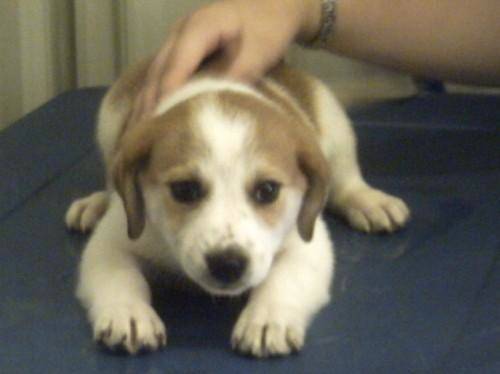
Label: dog